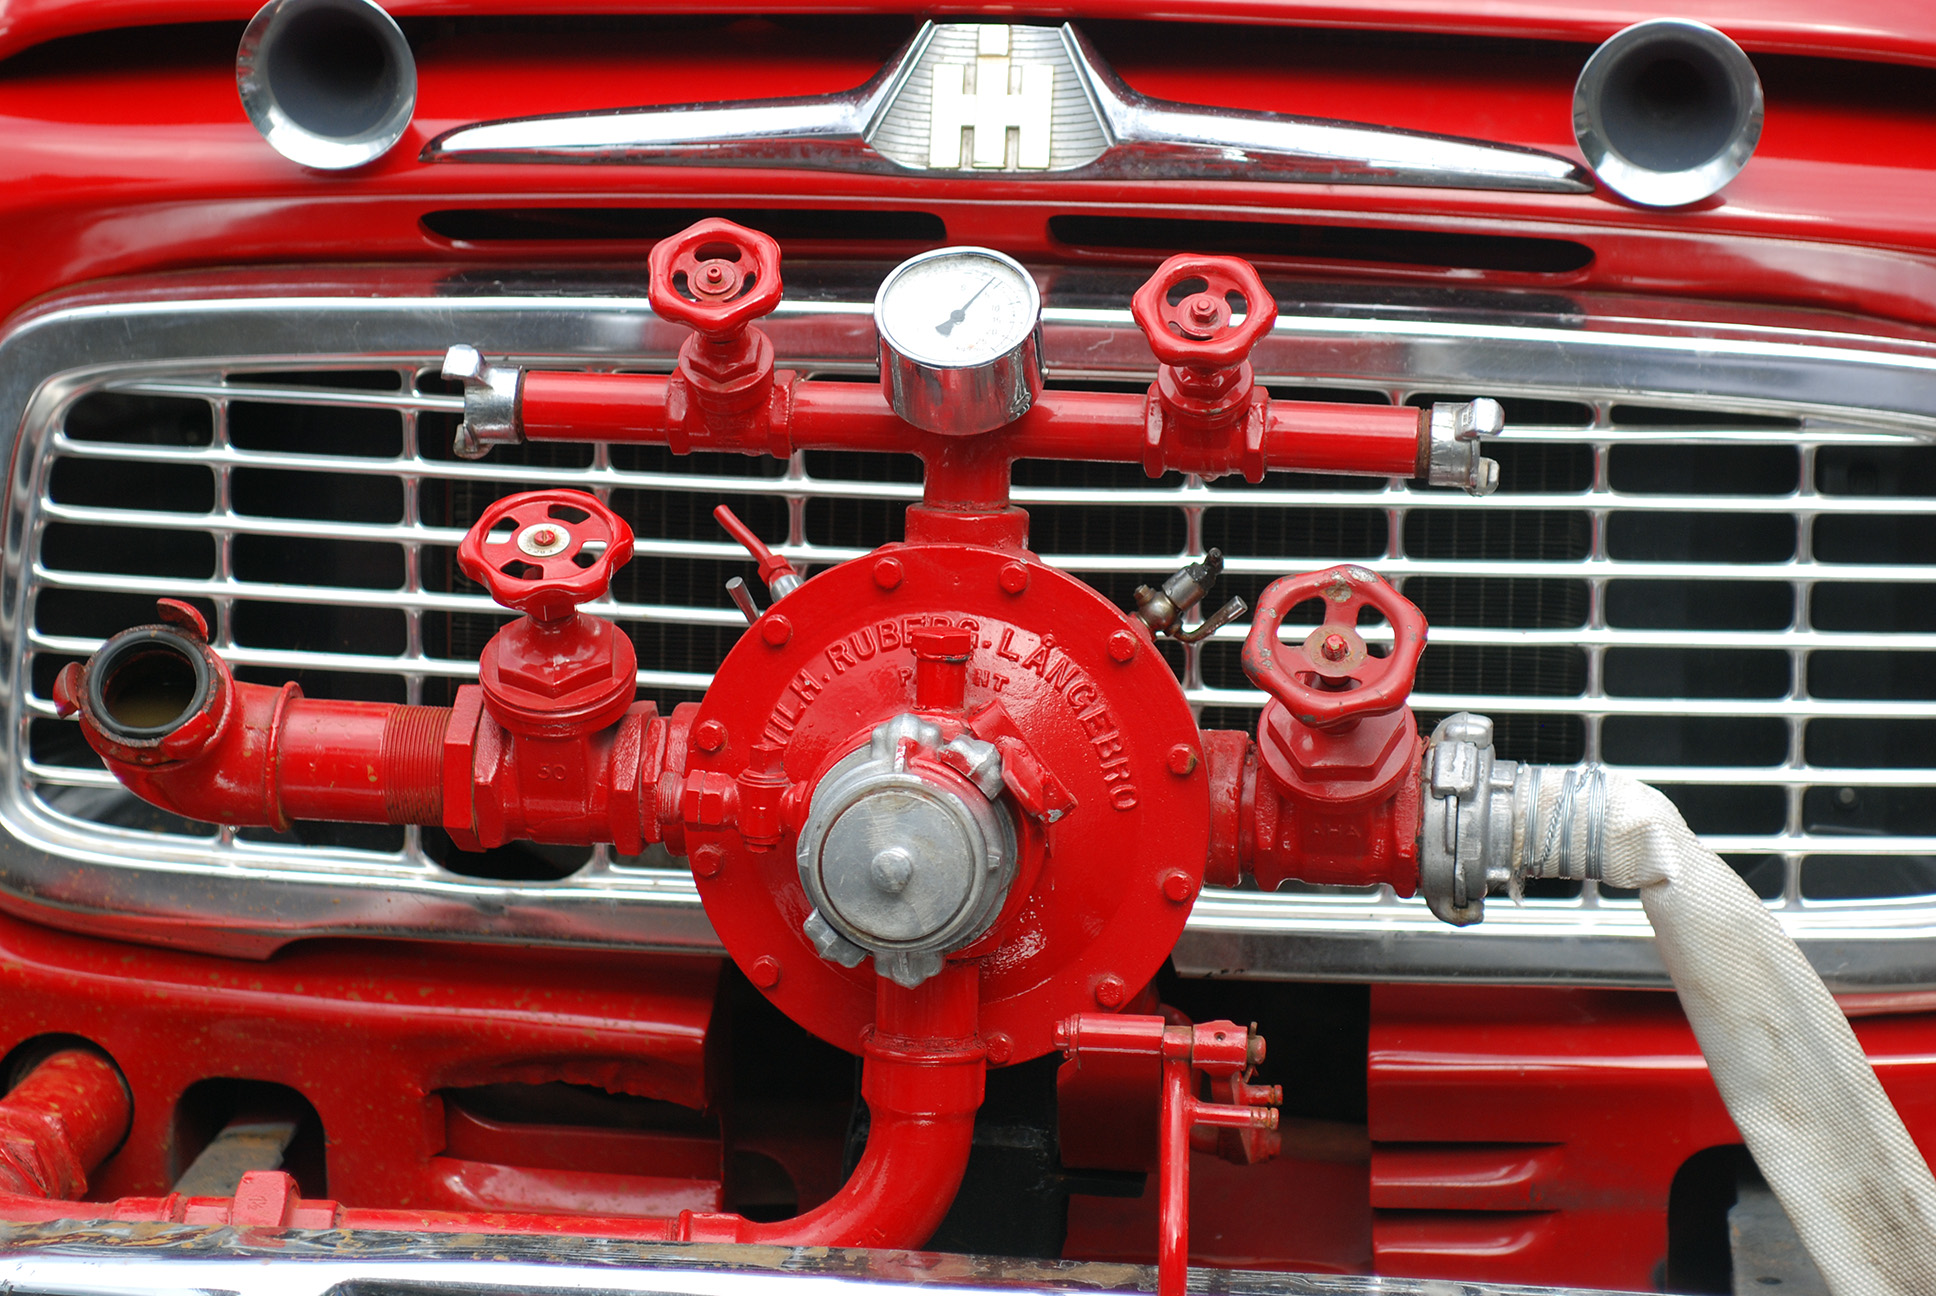
car, wheel, transport, europe, red, vehicle, park, nikon, motor vehicle, vintage car, bumper, supercar, engine, moscow, nikkor, russia, d80, 70300mm, moskau, nikond80, moscou, 70300mmf4556gvr, sokolniki, antique car, automobile make, automotive exterior, automotive design, automotive engine part